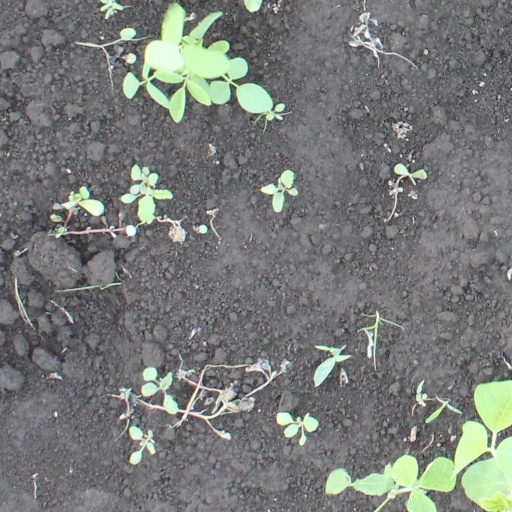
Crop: soybean